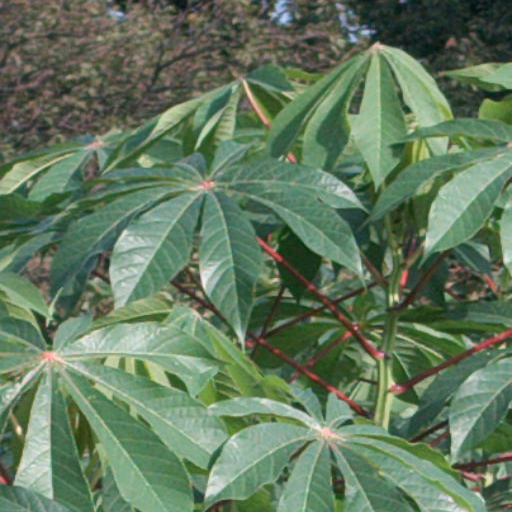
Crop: cassava